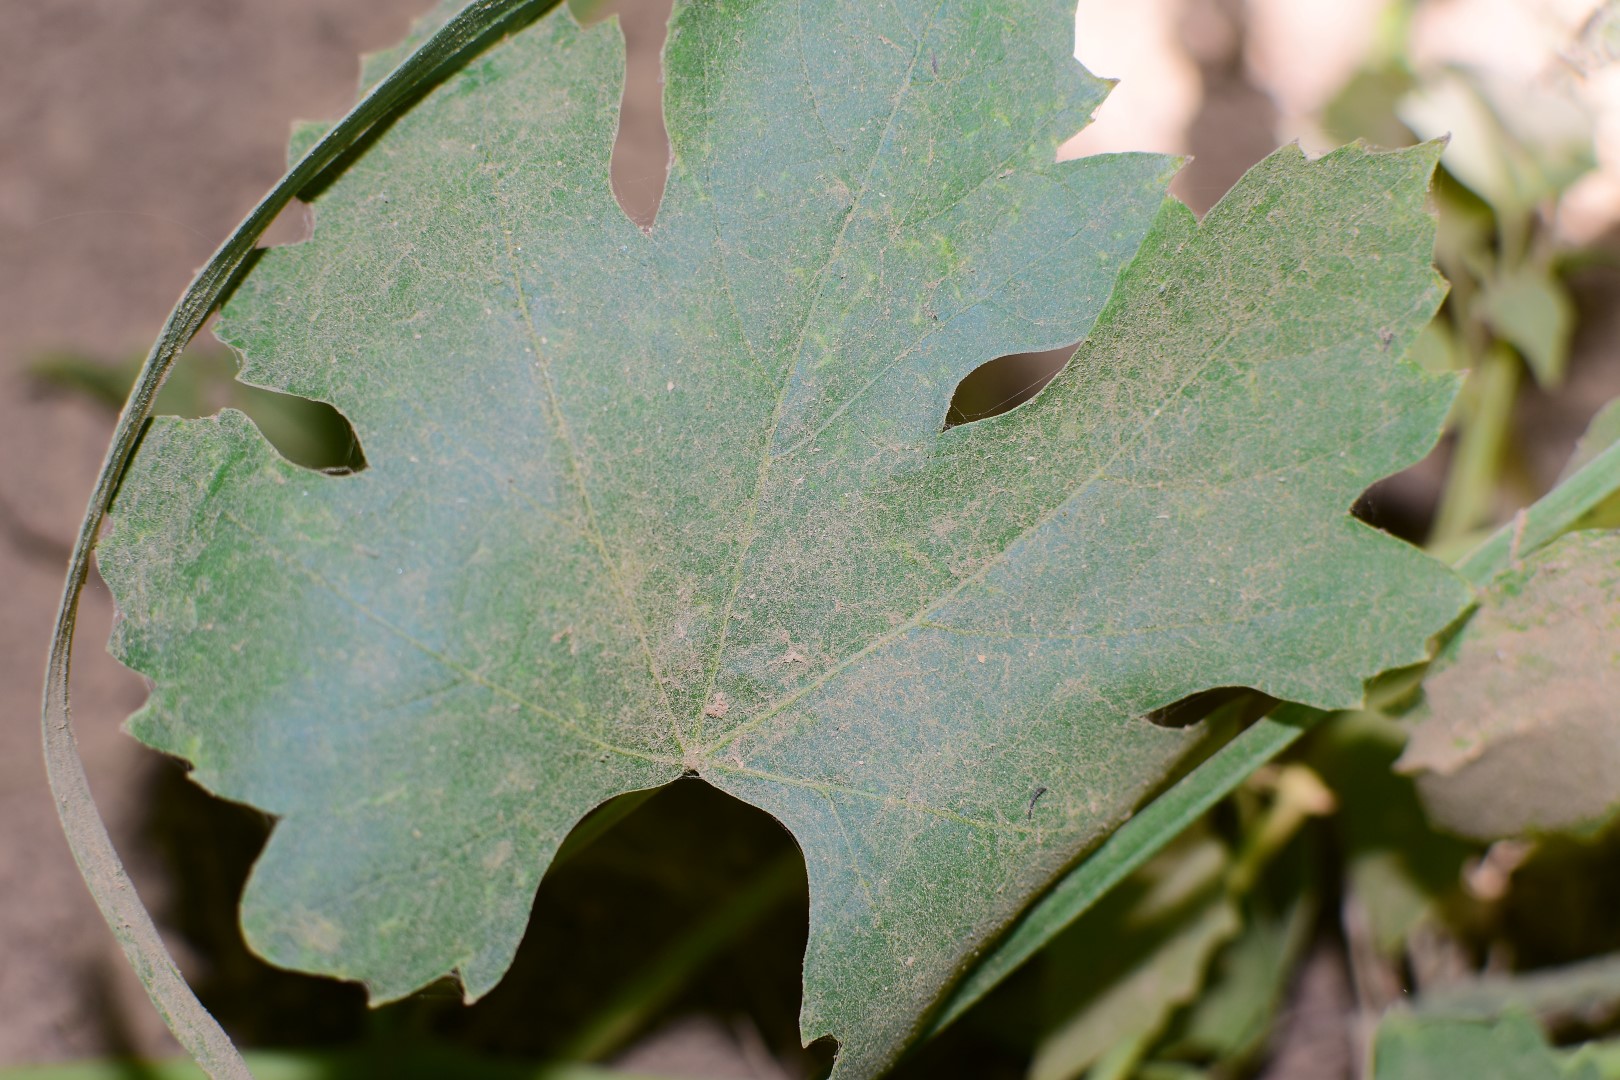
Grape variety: Riasi